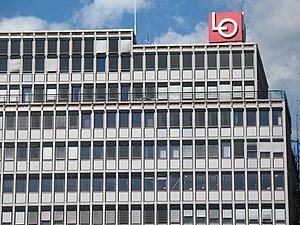
Landsorganisasjonen i Norge est la plus grande et la plus influente des centrales syndicales norvégiennes. Les vingt-quatre unions nationales affiliées à LO totalisent plus de 830 000 membres, sur une population totale de 4,5 millions d'habitants. Si le syndicat est majoritairement composé de cols bleus, la plus importante association membre est l'Union nationale des travailleurs des communes norvégiennes.